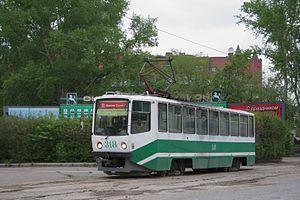
Le tramway de Tomsk est le réseau de tramways de la ville de Tomsk, centre administratif de l'oblast de Tomsk, en Russie. Le réseau comporte cinq lignes pour 40,9 kilomètres de longueur additionnée. Il est officiellement mis en service le 25 avril 1949.